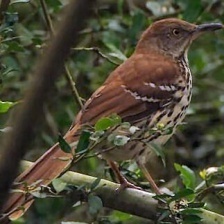
Species: BROWN THRASHER
Scientific name: TOXOSTOMA RUFUM